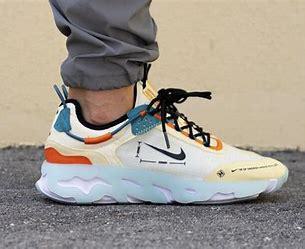
Brand: Nike
Model: React Live